Tyche

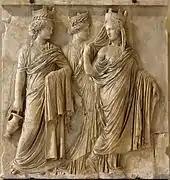
"The Three Tychai", , Louvre Museum

In late Roman sets the figures, usually four, represented the Tychai of Rome, Constantinople, Alexandria, and either Antioch (more usual, as in the Esquiline Treasure of about 380 AD) or Trier, as in the Calendar of 354. The Tychai may be seen wearing a mural crown (a crown like the walls of the city).